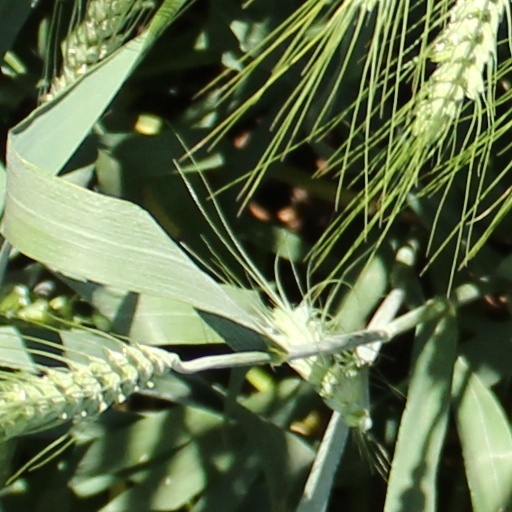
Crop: wheat